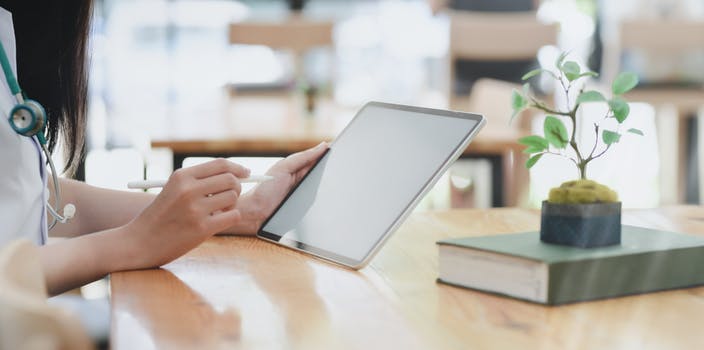
Label: No Watermark